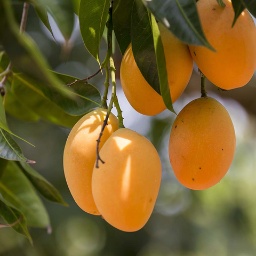
Label: mango